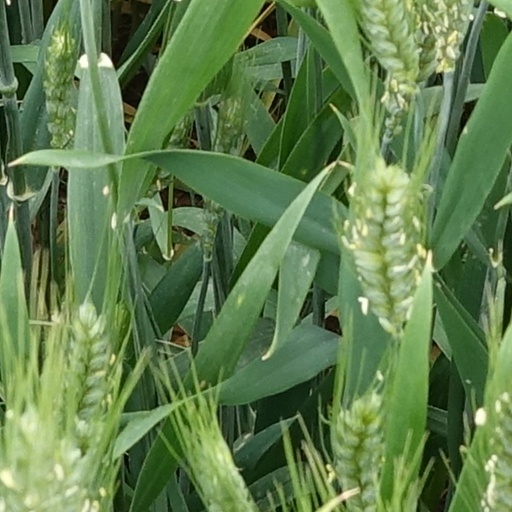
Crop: wheat